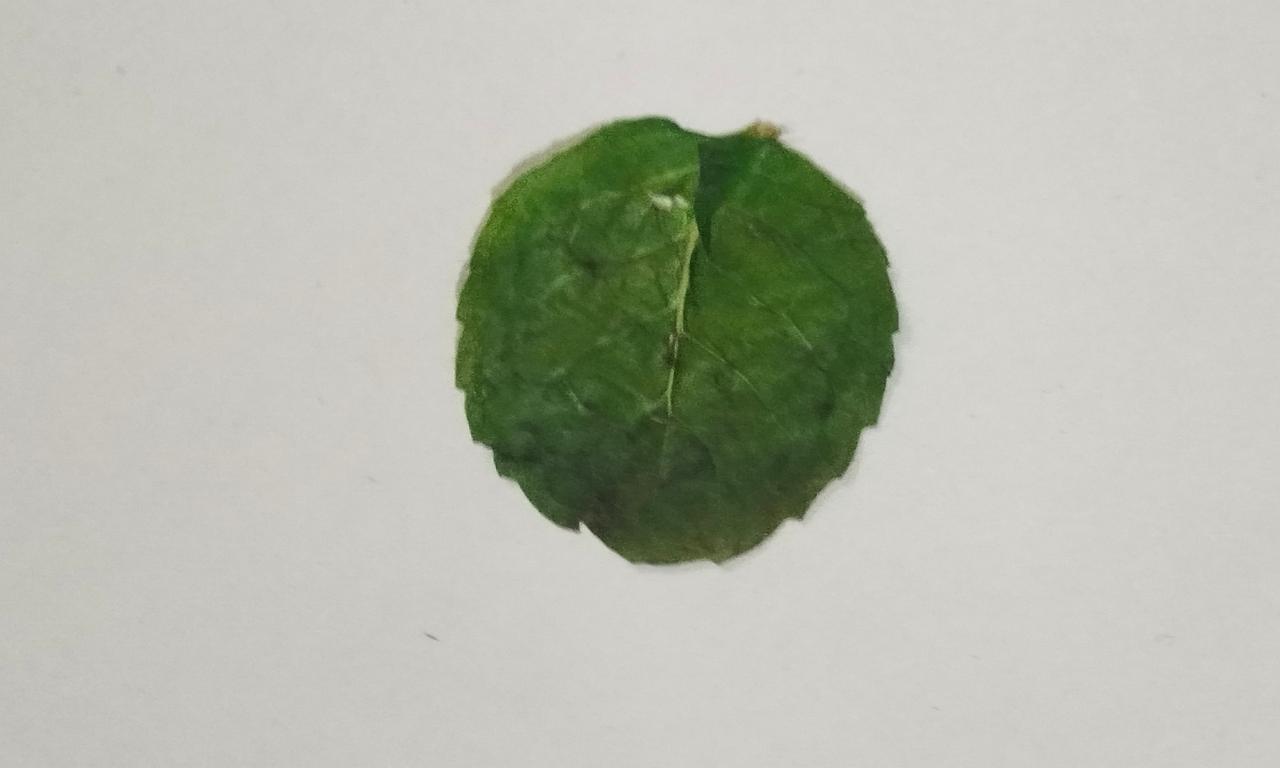
Label: Dried